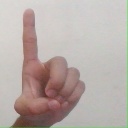
अक्षर: ड